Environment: real
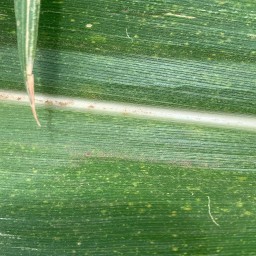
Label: lethal_necrosis